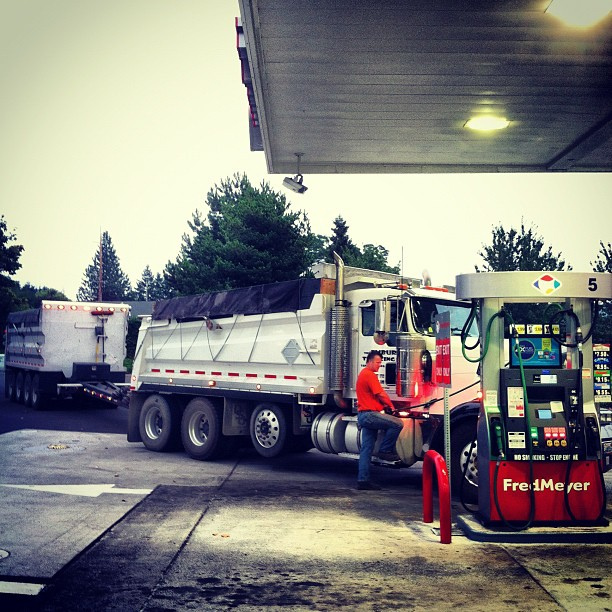
A dump truck pulling into a gas station near gas pumps.

a guy that has his truck parked at a gas station

A large white truck at a service station gas pump.

A man is pumping gas into a truck at a gas station.

The large dump truck is at the gas station.